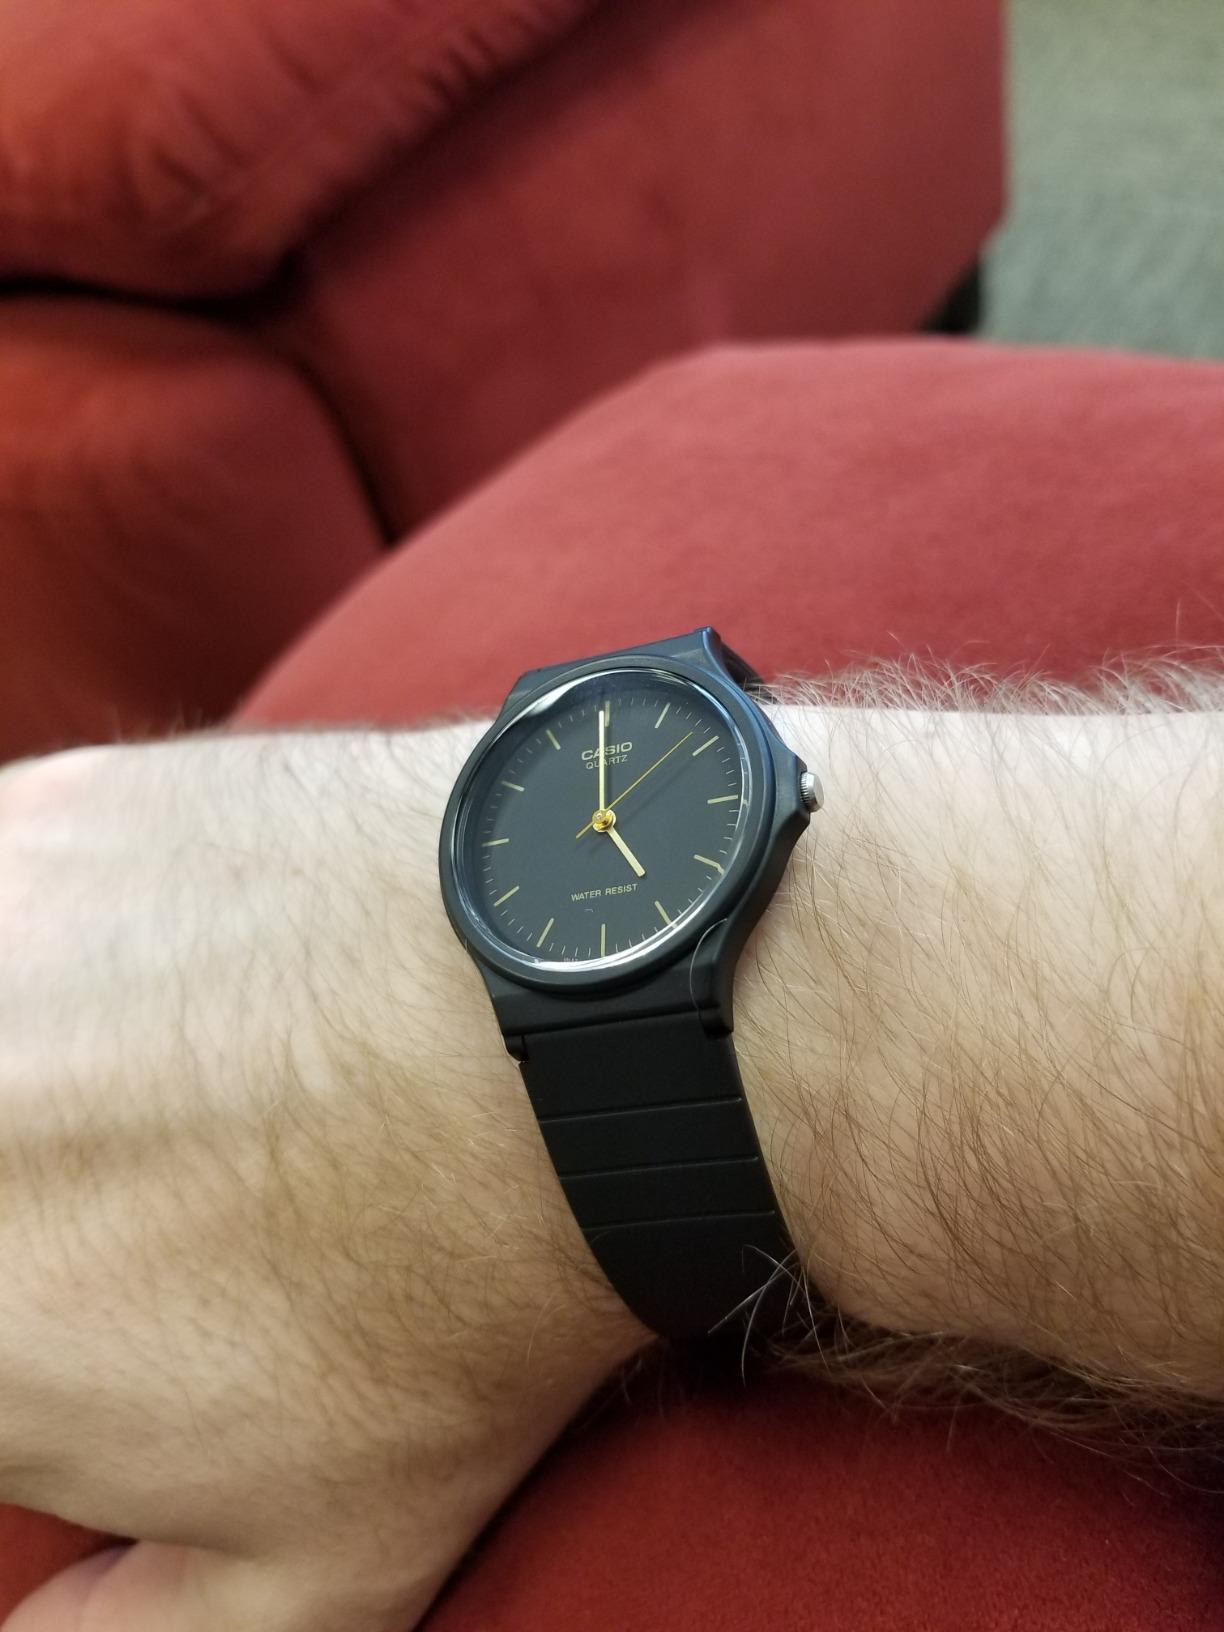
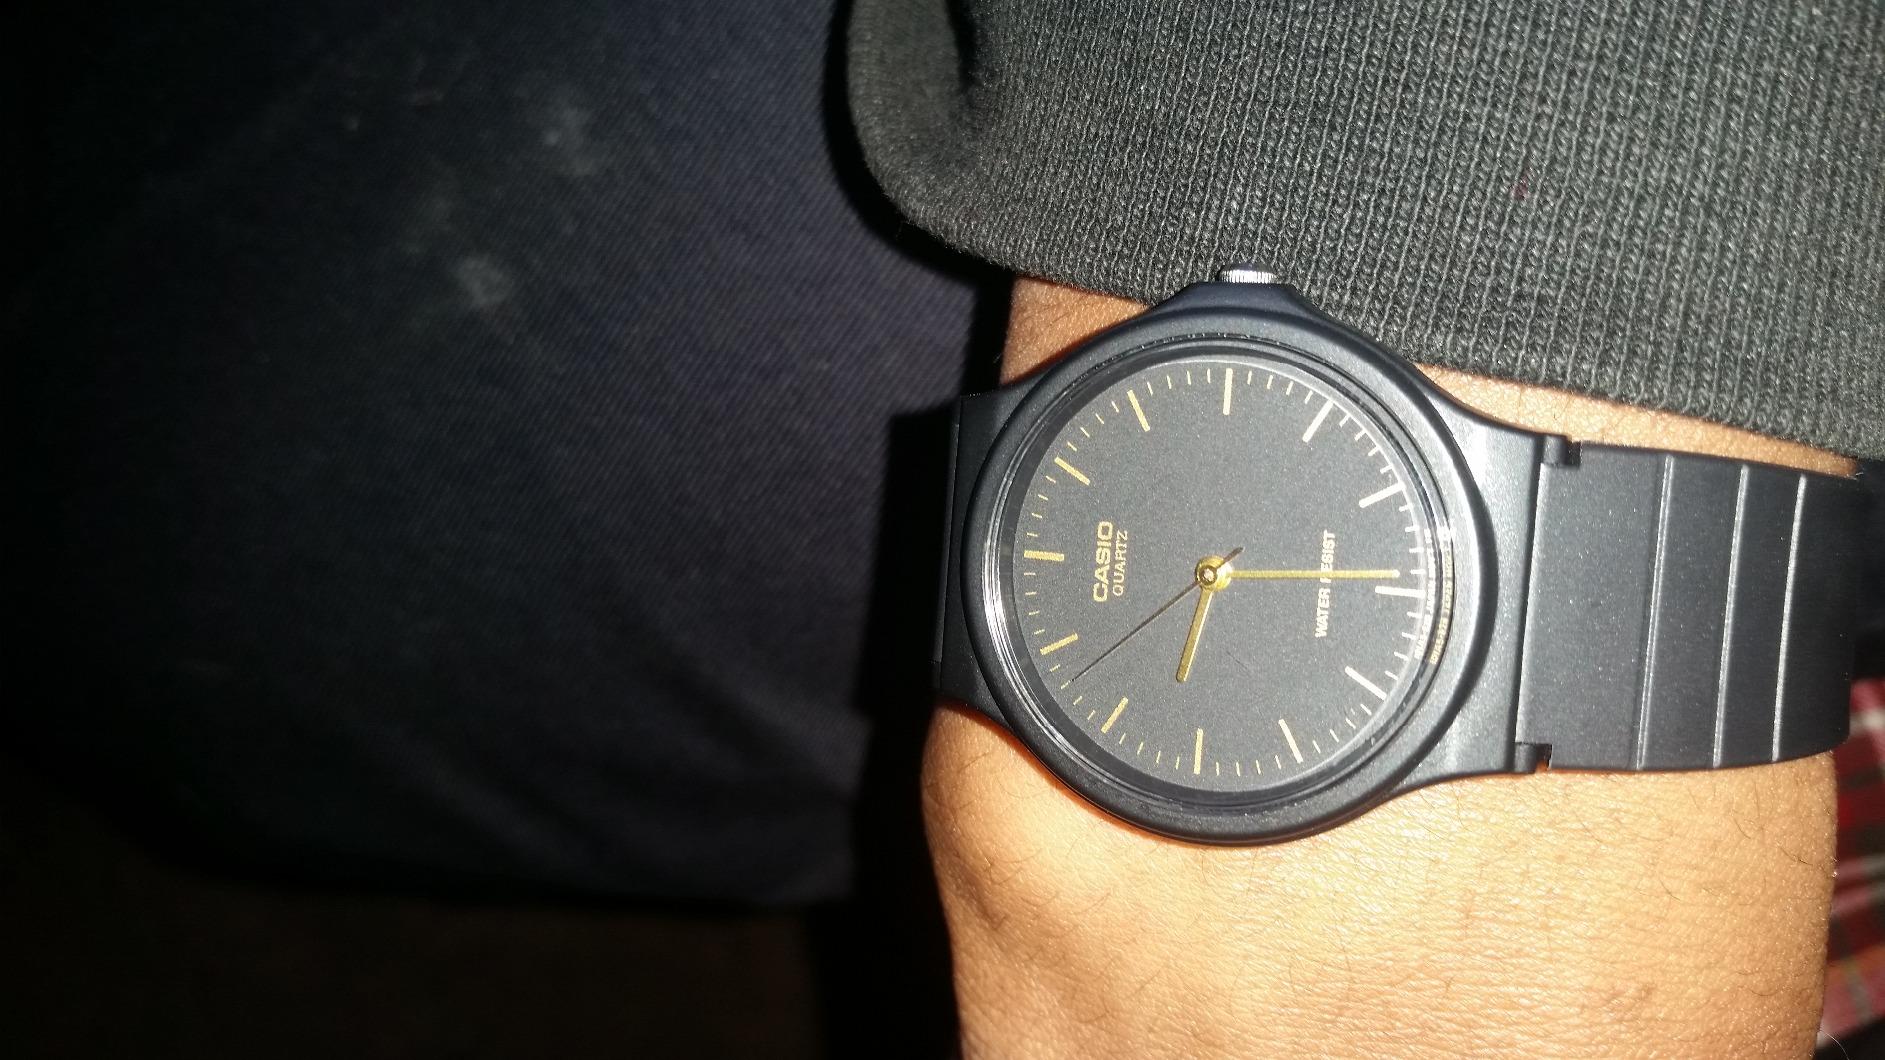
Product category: accessories_watch
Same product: yes